Footprints (poem)

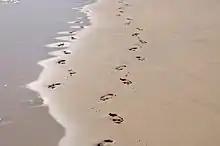
Footprints in the sand

"Footprints," also known as "Footprints in the Sand," is a popular modern allegorical Christian poem. It describes a person who sees two pairs of footprints in the sand, one of which belonged to God and another to themselves. At some points the two pairs of footprints dwindle to one; it is explained that this is where God carried the protagonist.